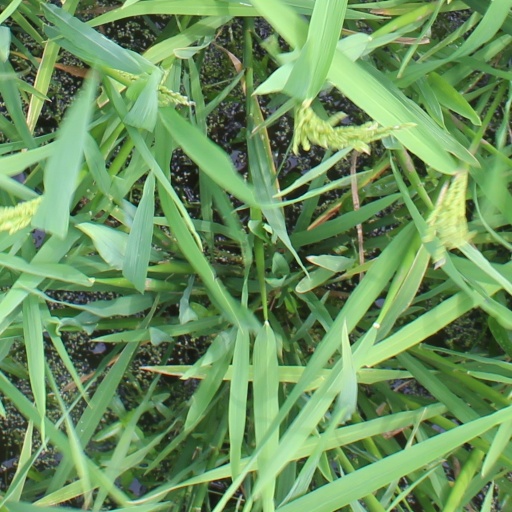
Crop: rice